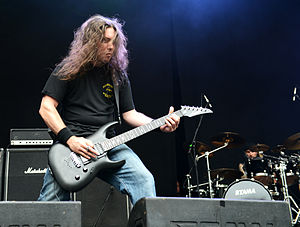
Shadows Fall / Medlemmer
Shadows Fall er et amerikansk heavy metal band fra Springfield, Massachusetts, der blev dannet i 1995. De er et af de få nutidige metalbands, der får deres lyriske indflydelse fra østens filosofi.